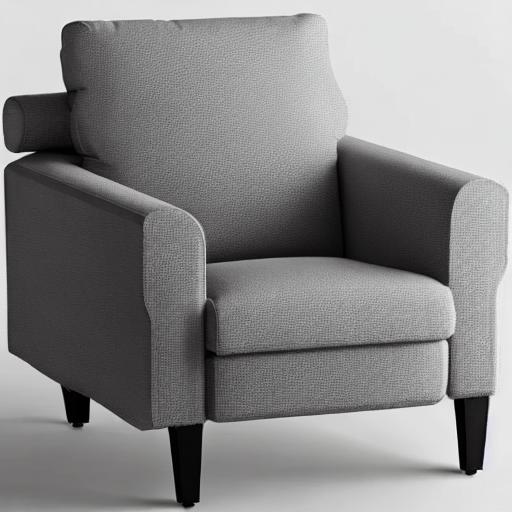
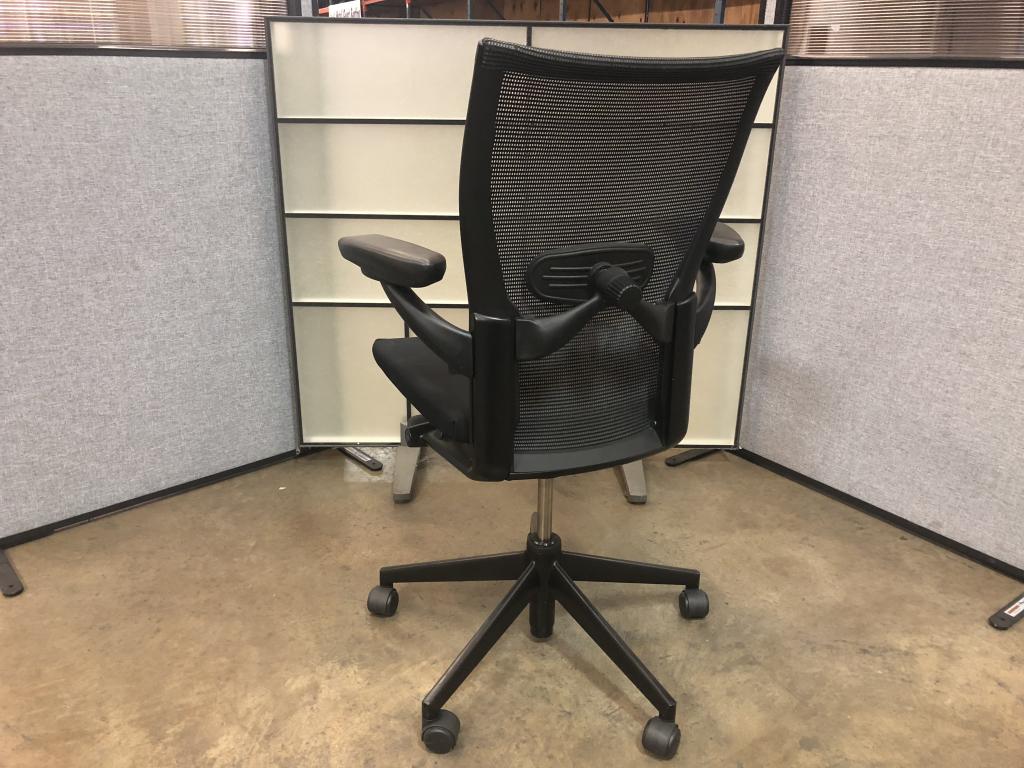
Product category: items_chair
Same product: no